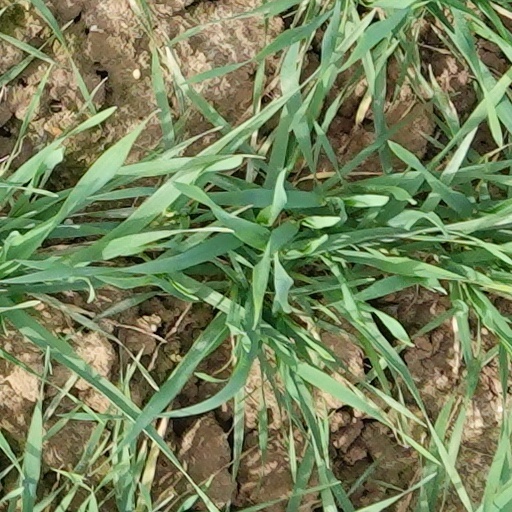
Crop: wheat